Kamilla

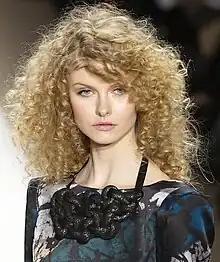
Kamila Filipcikova

Kamilla and Kamila are feminine given names used in a number of languages and throughout history with roots in Slavic, Arabic, and South Asian languages and Latin.